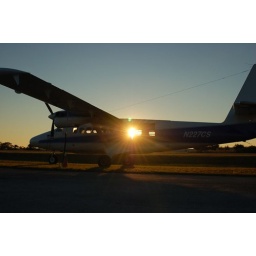
A parked plane at the airport in Lake Wales, FL. Caught the sun through a window on the otherside.